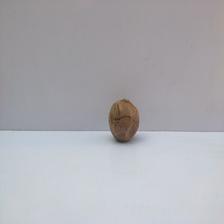
Size: Spoiled